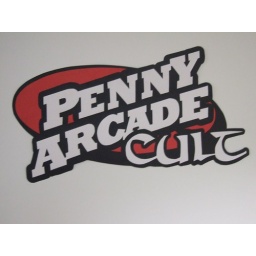
This sign was up by the bag check counter.